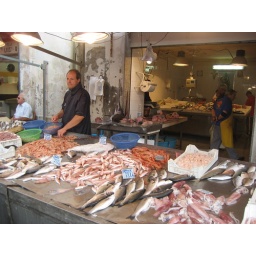
The second biggest fish market in Italia.